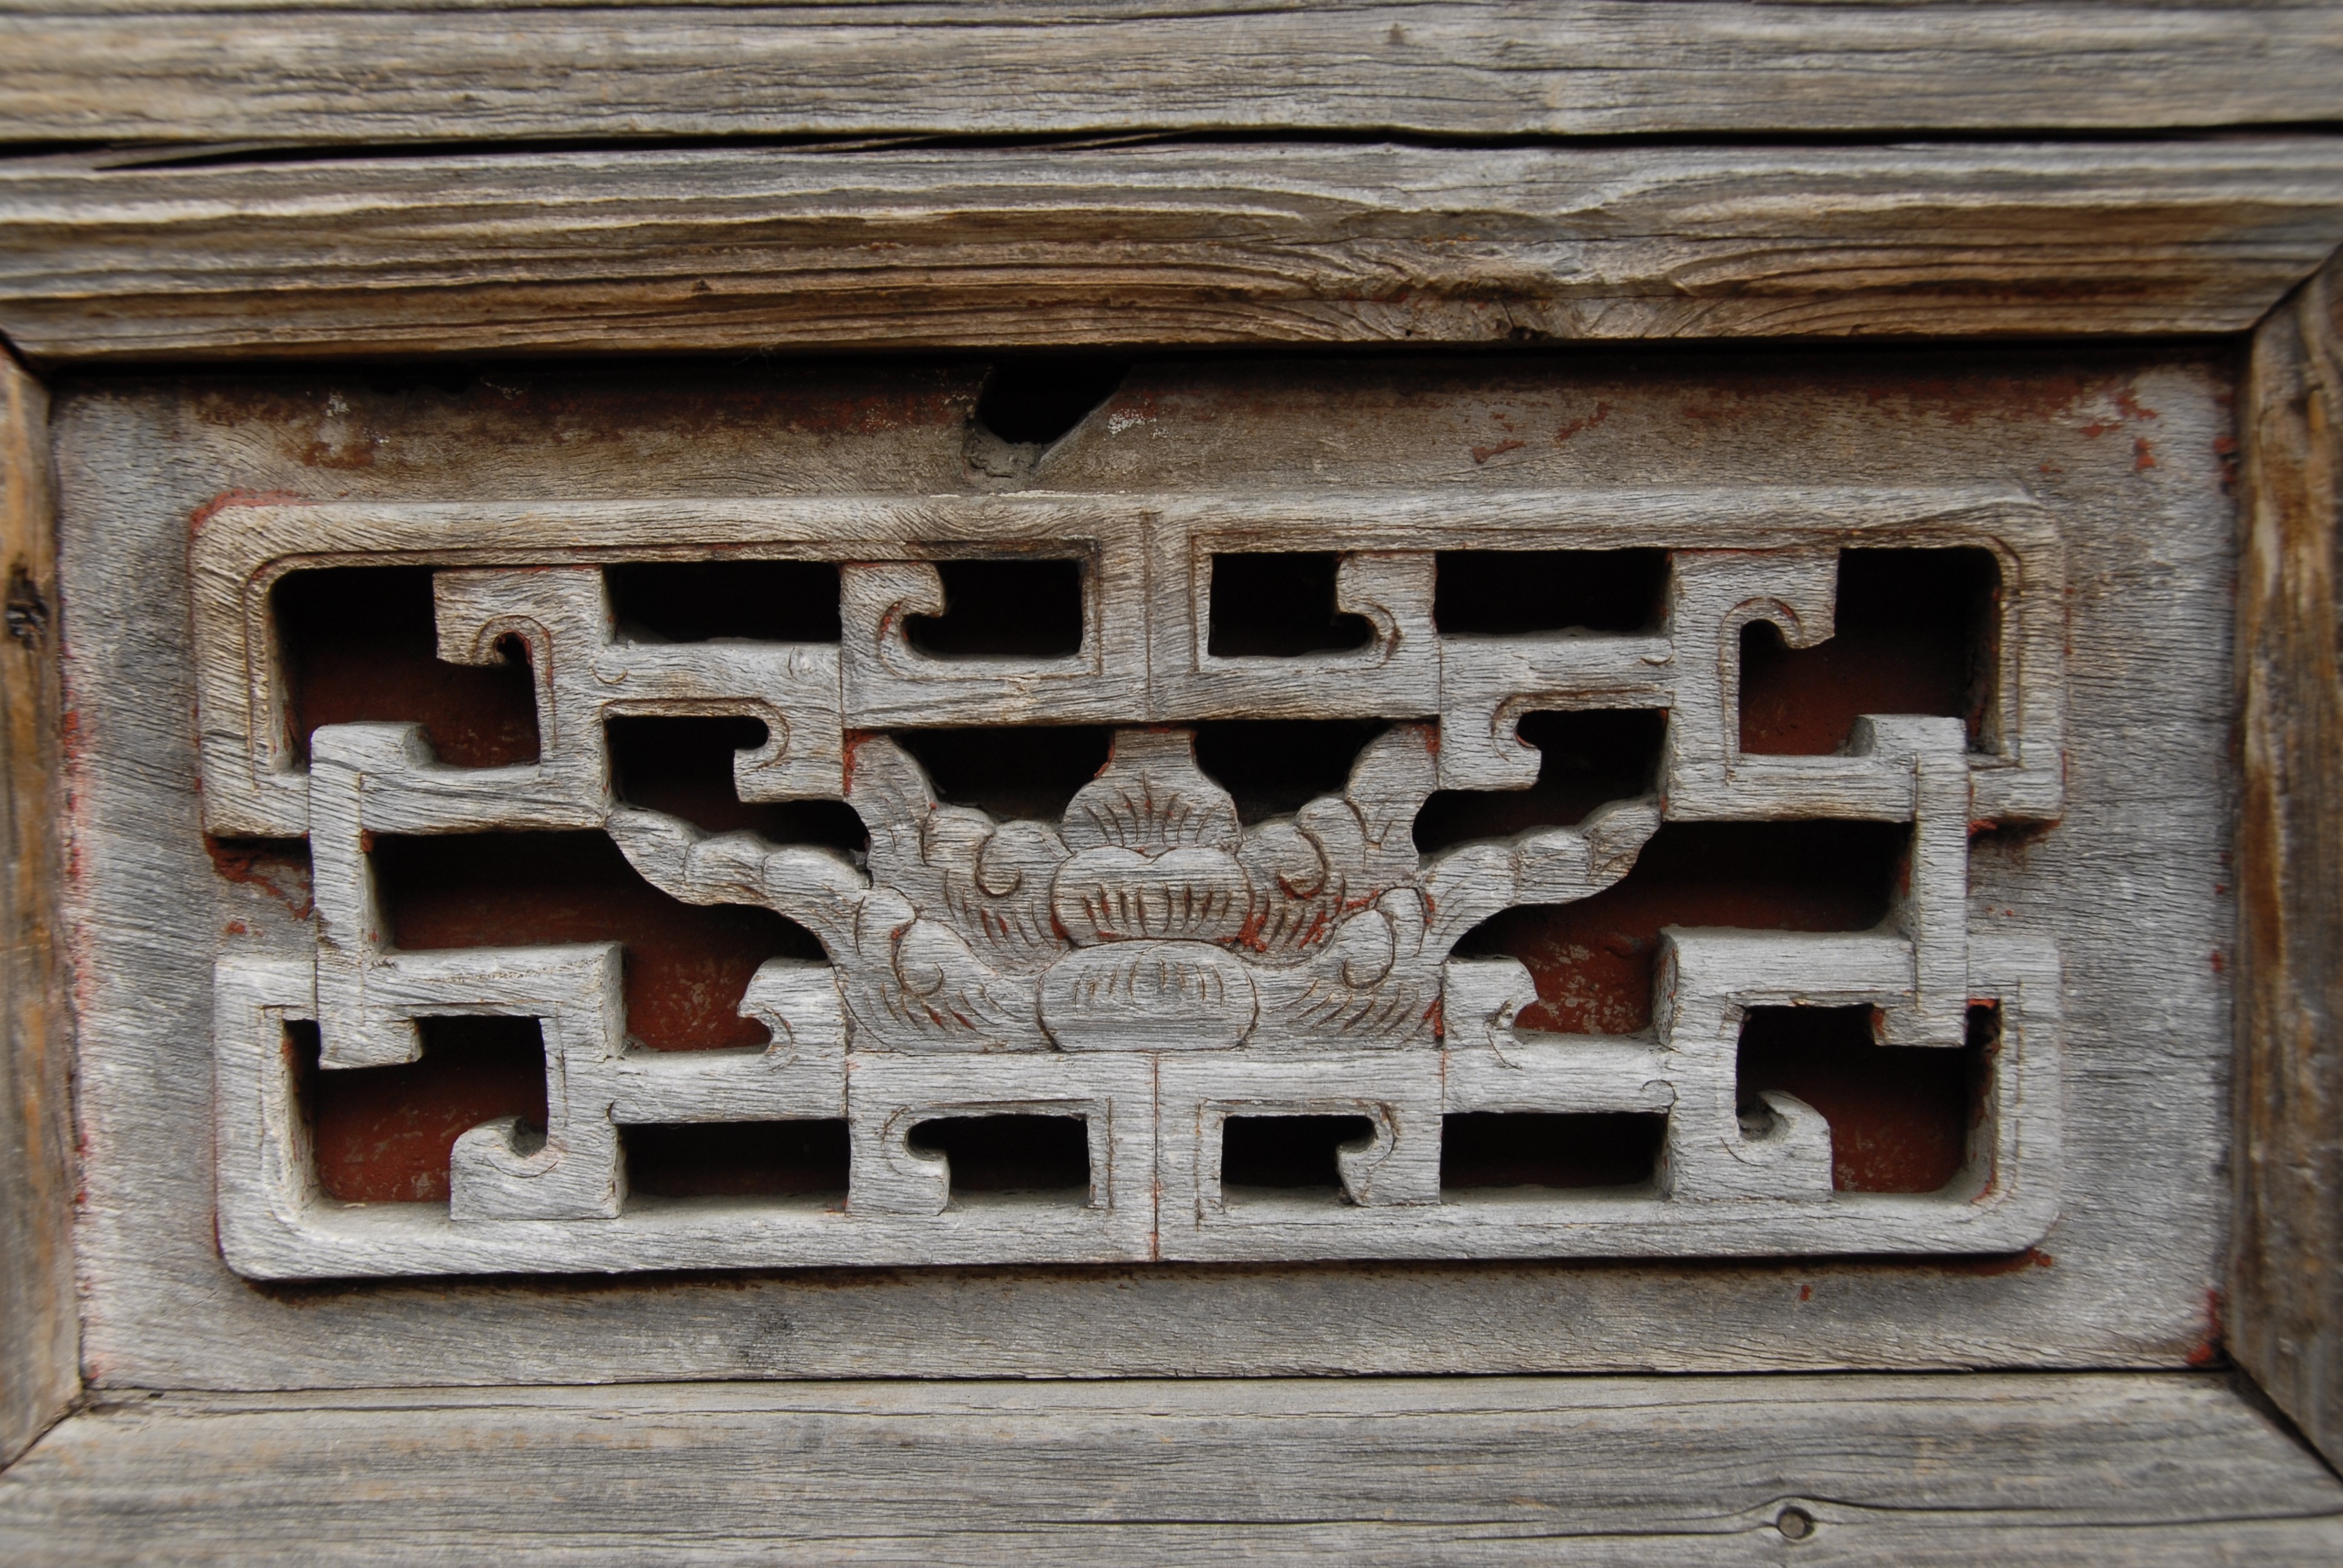
architecture, structure, wood, house, wall, brick, classical, temple, iron, carving, patterns, relief, stone carving, ancient history, chinese style, anhui hong village, warm room